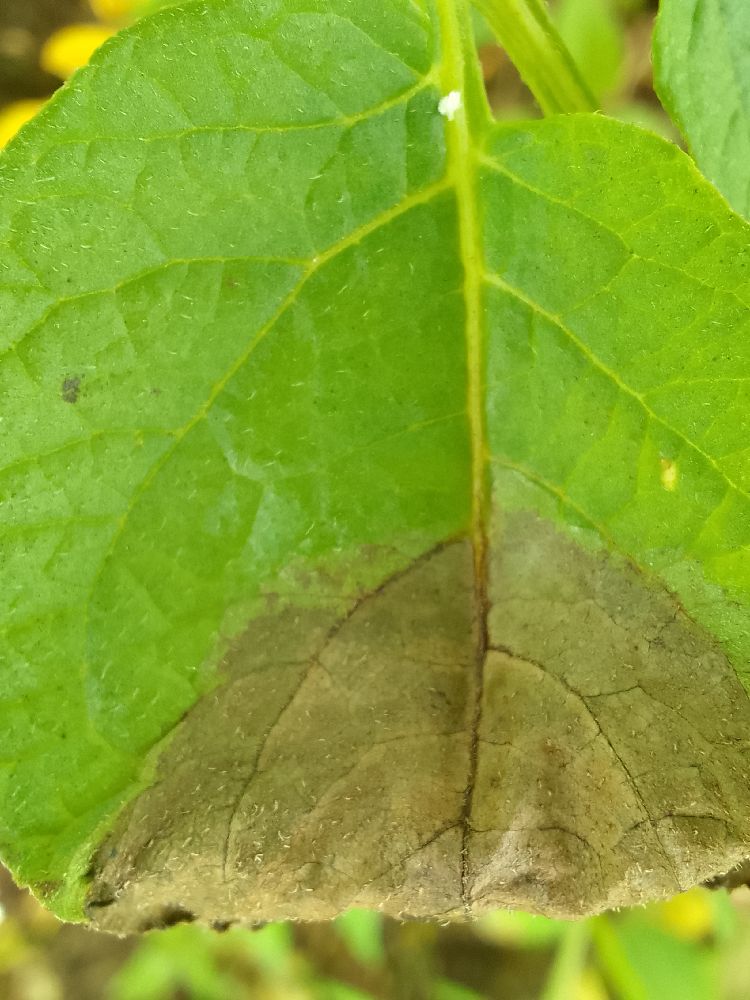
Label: Late blight